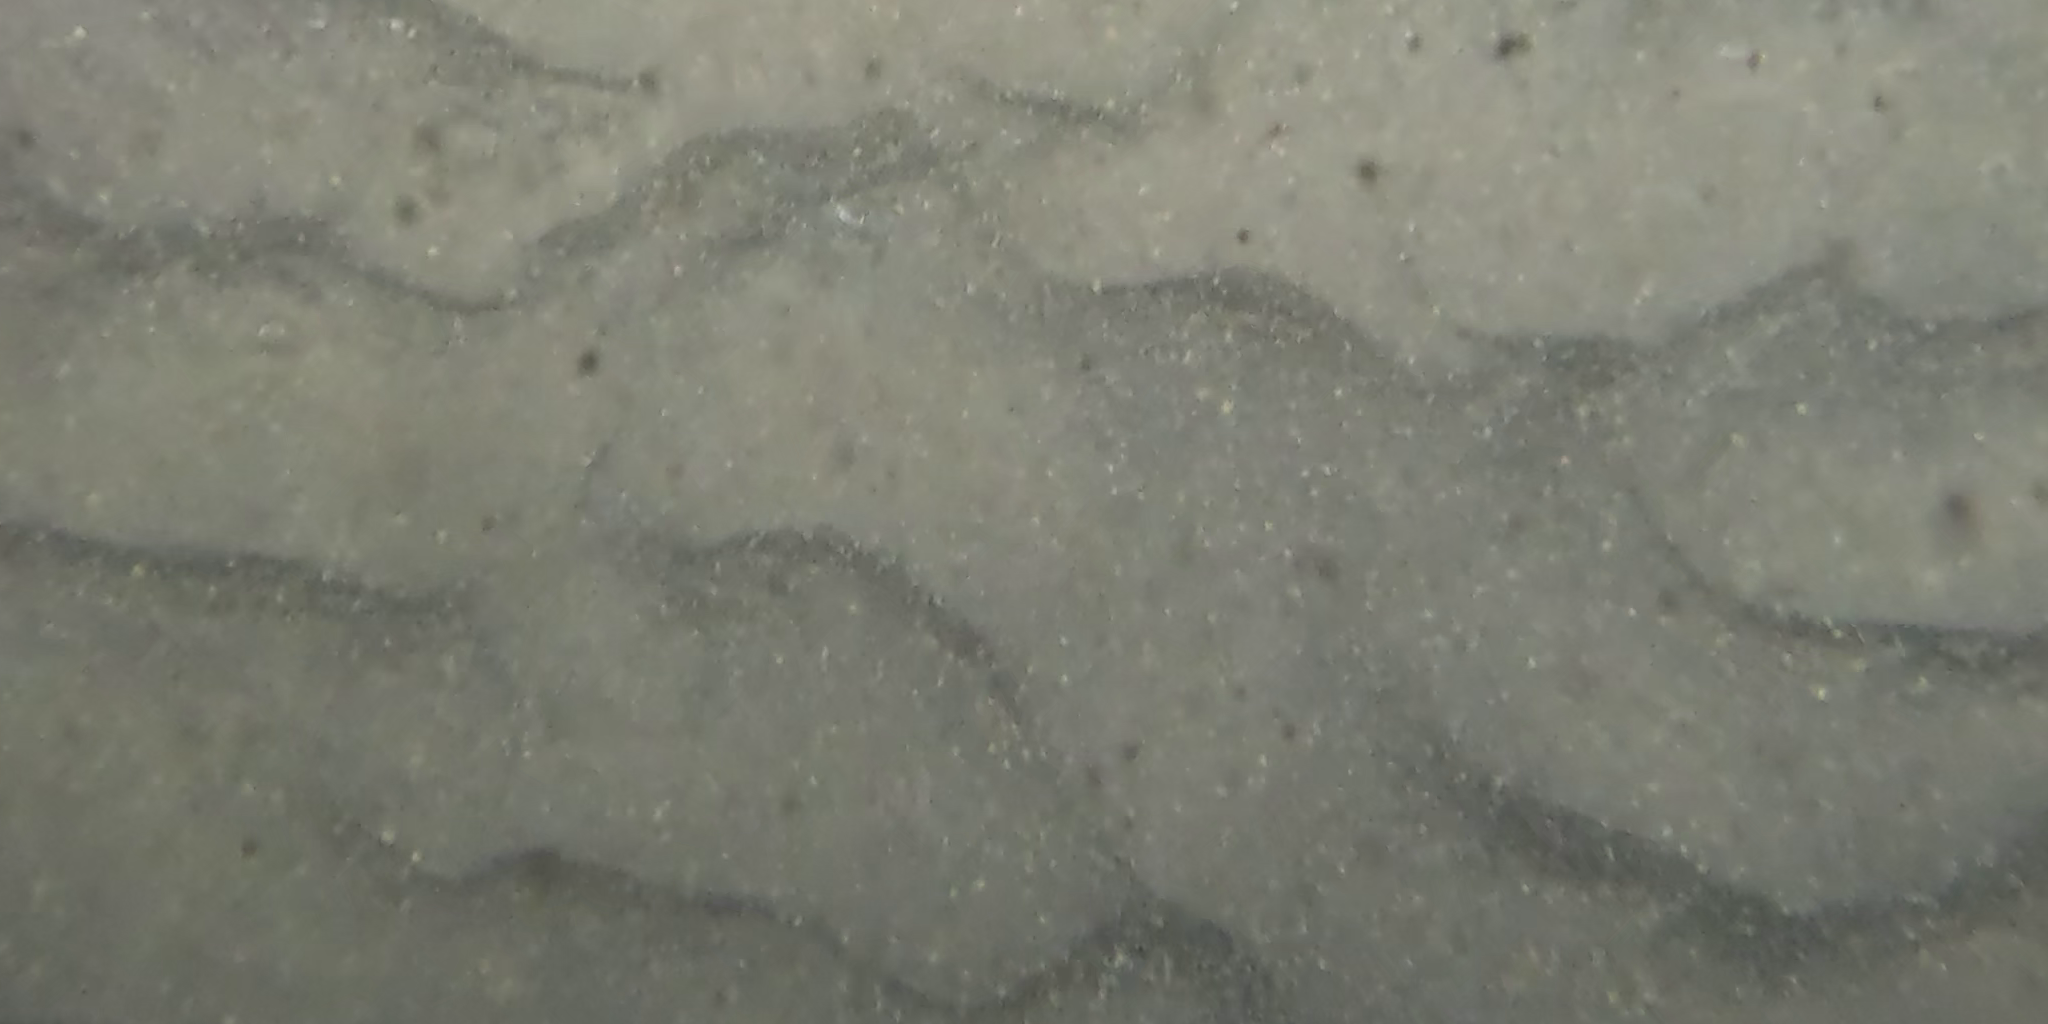
Seabed habitat: sand